Chiang Ching-kuo

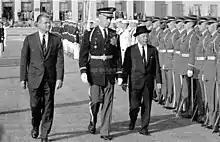
Defense Minister Chiang Ching-kuo visited the Pentagon with U.S. Secretary of Defense Robert McNamara, 23 September 1965

From 1955 to 1960, Chiang administered the construction and completion of Taiwan's highway system. Chiang's father elevated him to high office when he was appointed as the ROC Defense Minister from 1965 until 1969. He was the nation's Vice Premier between 1969 and 1972. Afterwards he was appointed the nation's Premier between 1972 and 1978.